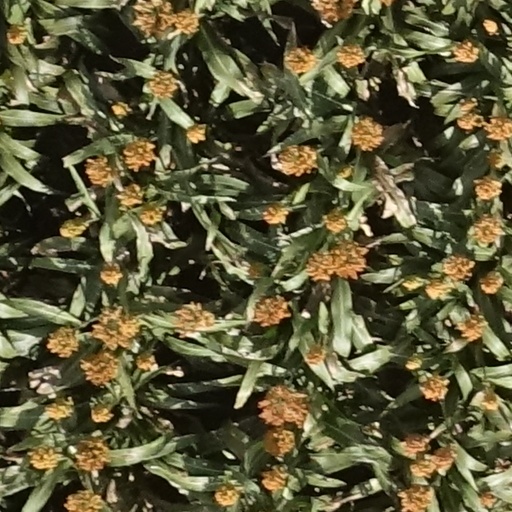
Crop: sorghum